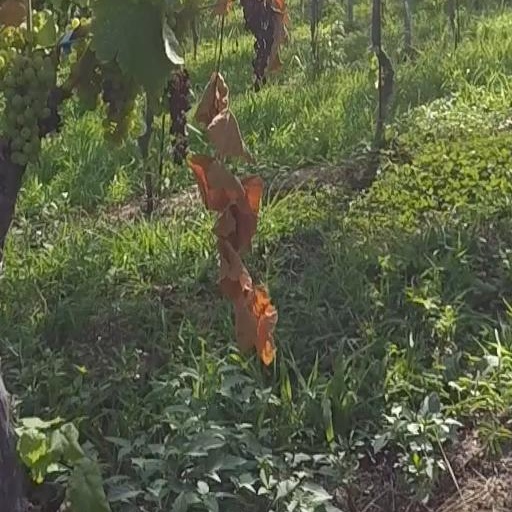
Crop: grape